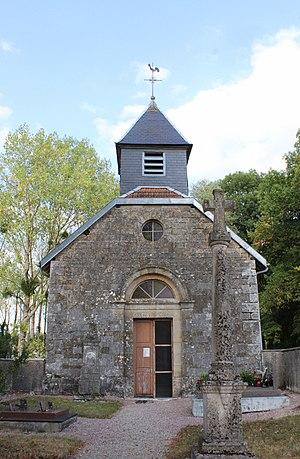
La façade de l'église.
La Genevroye est une commune française située dans le département de la Haute-Marne, en région Grand Est.